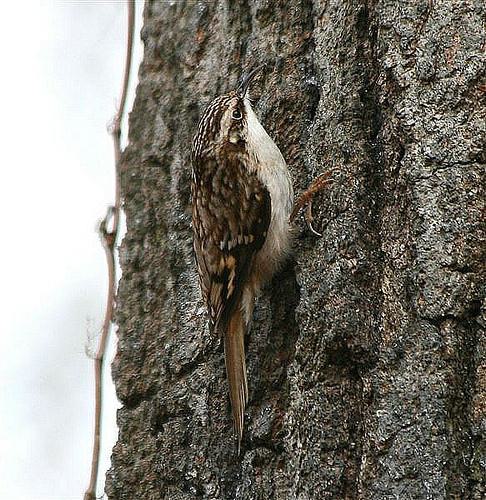
A photo of a brown creeper